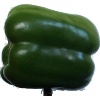
Label: Pepper Green 1